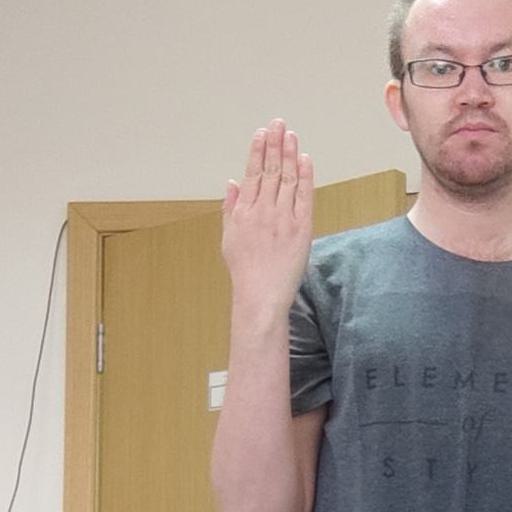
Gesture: stop_inverted